Luigi Valentino Brugnatelli

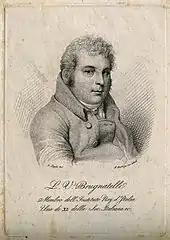
Luigi Valentino Brugnatelli

Luigi Valentino Brugnatelli (also Luigi Gaspare Brugnatelli or Luigi Vincenzo Brugnatelli) (14 February 1761 in Pavia – 24 October 1818 in Pavia) was an Italian chemist and inventor who discovered the process for electroplating in 1805.